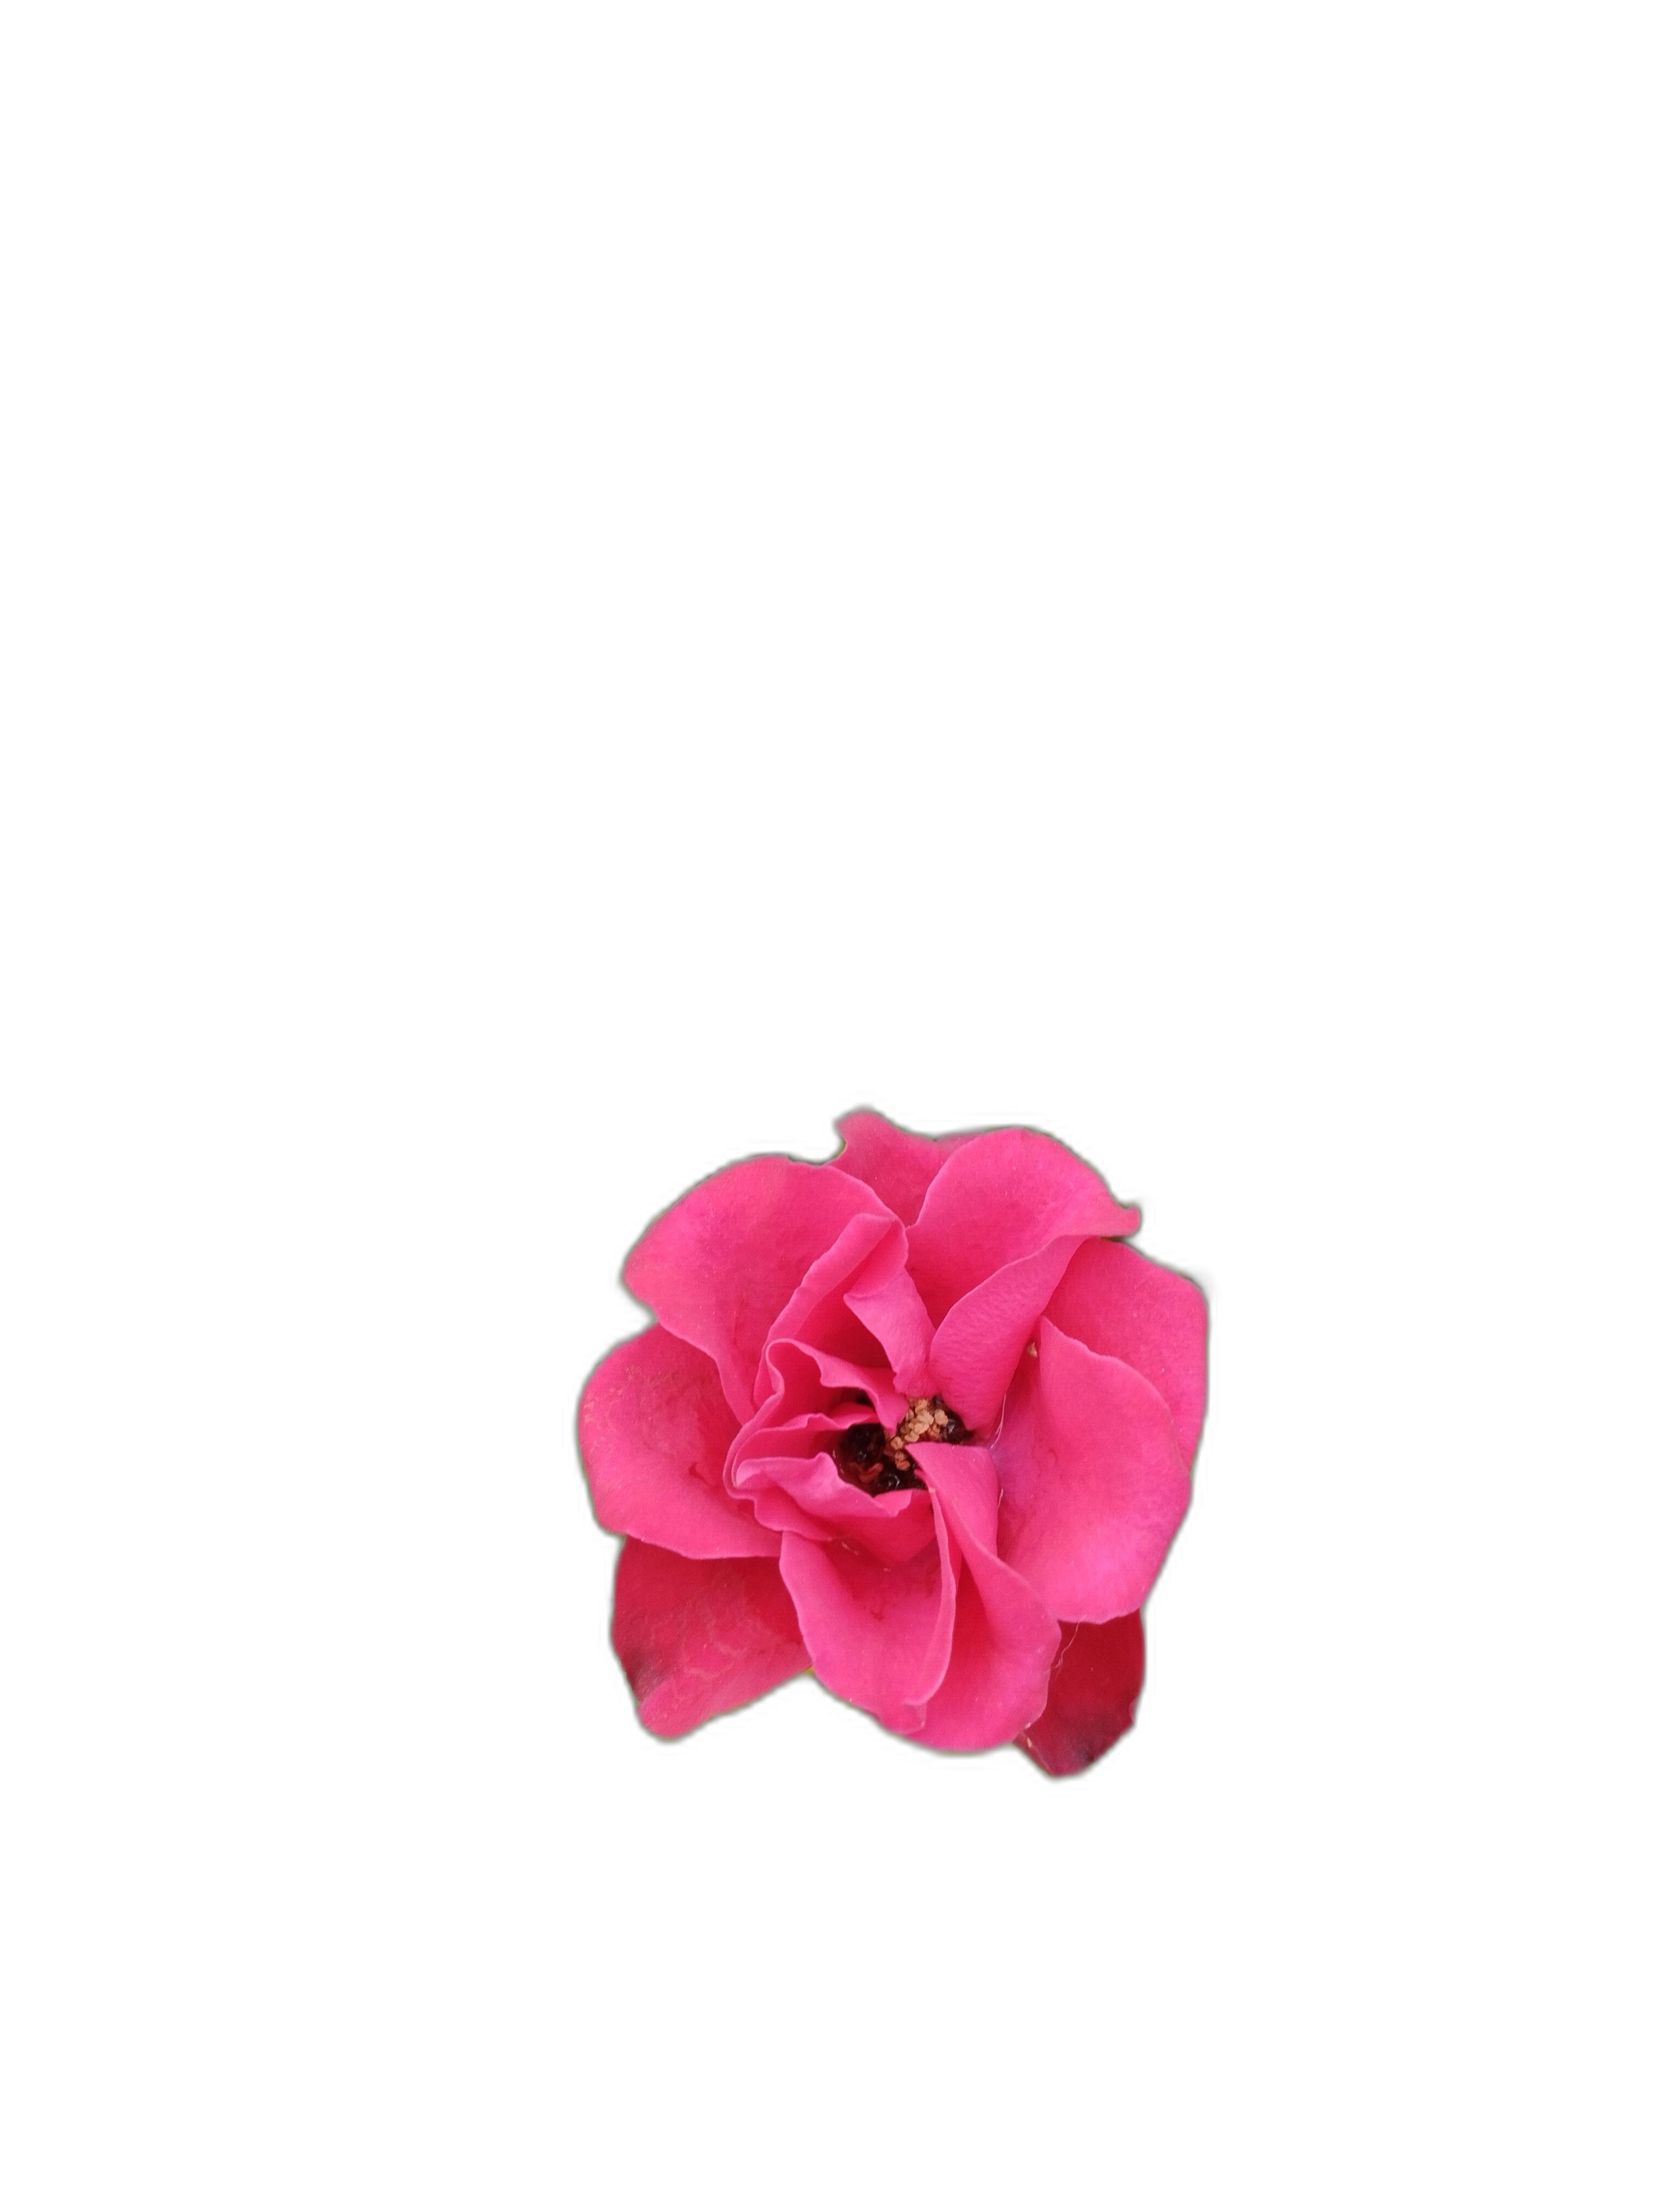
Label: Rose